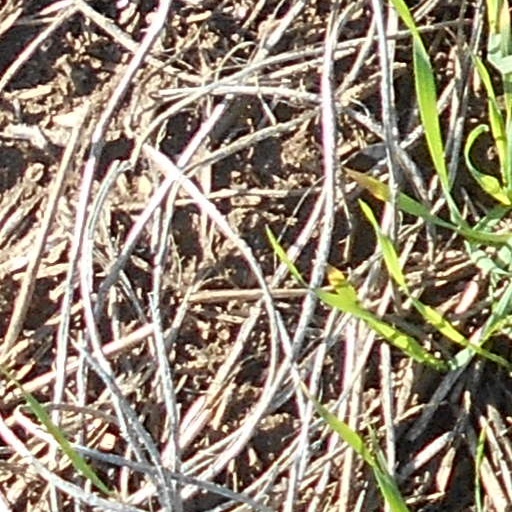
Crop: wheat